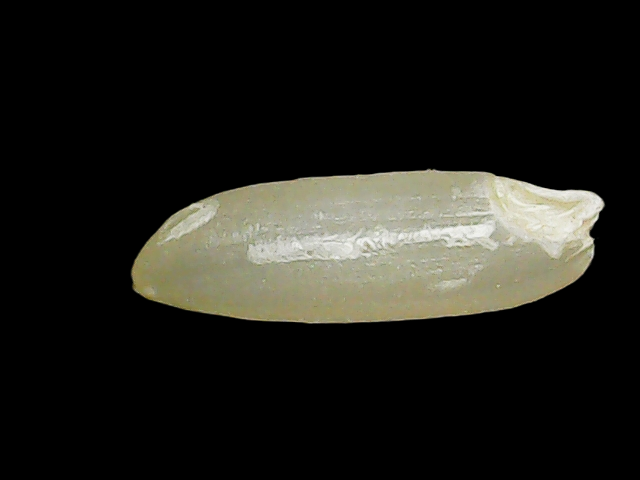
Rice variety: Binadhan26